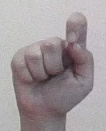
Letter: fa